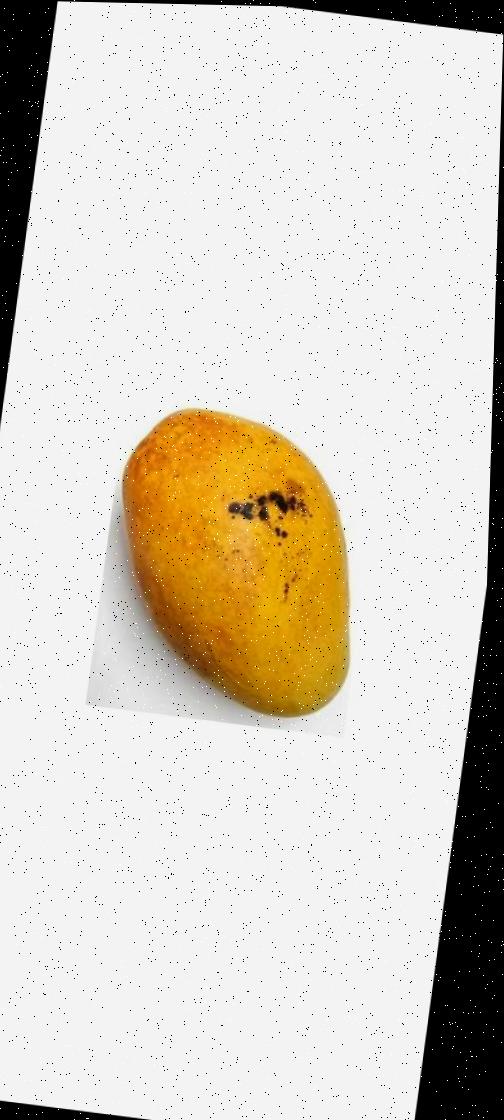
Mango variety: Bari-11